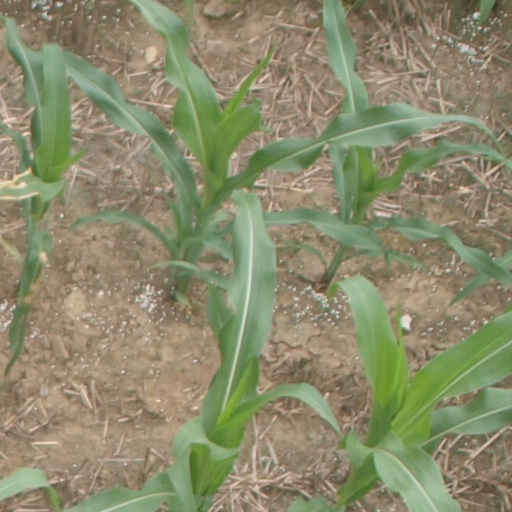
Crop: maize; corn